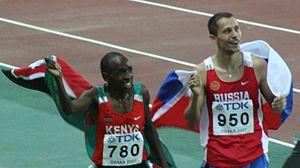
Alfred Kirwa Yego est un athlète kényan, spécialiste du demi-fond. Son club est l'Atletica Cento Torri à Pavie.
L'épreuve du 800 mètres masculin des championnats du monde d'athlétisme 2007 s'est déroulée du 30 août au 2 septembre 2007 dans le Stade Nagai d'Osaka, au Japon. Elle est remportée par le Kényan Alfred Yego.